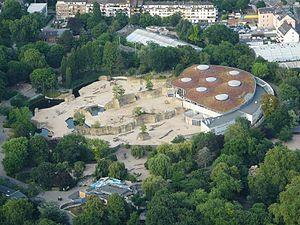
Le zoo de Cologne est un parc zoologique à Cologne en Allemagne.